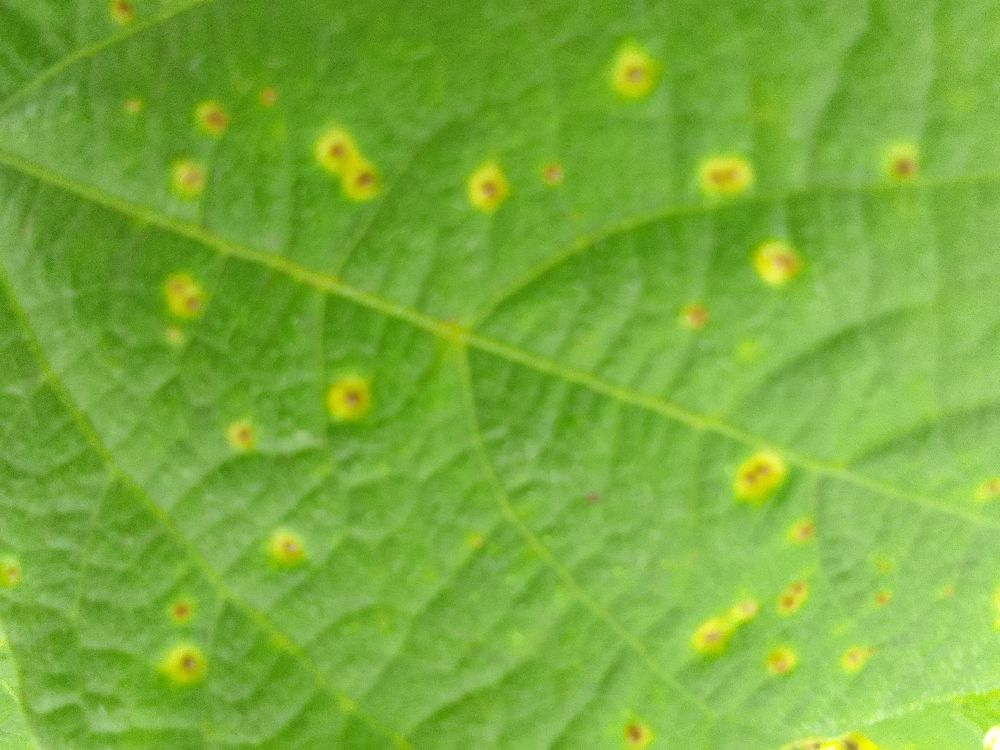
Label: rust